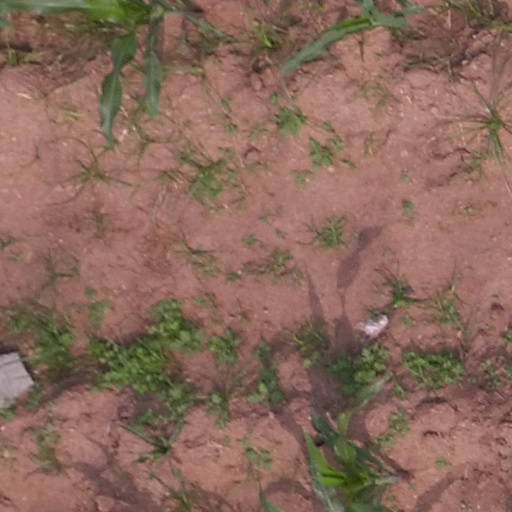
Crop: maize; corn